Sugar Ray Robinson

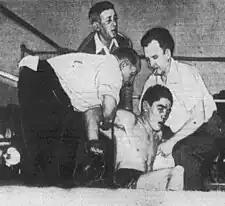
Jimmy Doyle (bottom) being helped up from the canvas by three unidentified men following his match against Sugar Ray Robinson. Doyle died hours later in a Cleveland hospital.

In June 1947, after four non-title bouts, Robinson was scheduled to defend his title for the first time in a bout against Jimmy Doyle. Robinson initially backed out of the fight because he had a dream that he was going to kill Doyle. A priest and a minister convinced him to fight. His dream ended up becoming a reality. On June 25, 1947, Robinson dominated Doyle and scored a decisive knockout in the eighth round that knocked Doyle unconscious and resulted in Doyle's death later that night. Robinson said that the impact of Doyle's death was "very trying".